Planet of the Apes (TV series)

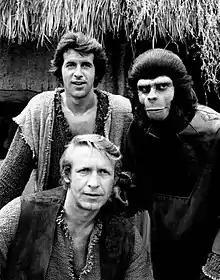
Back row: James Naughton and Roddy McDowall; front: Ron Harper (1974).

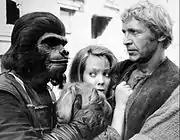
L-R: Wayne Foster, Zina Bethune and Ron Harper.

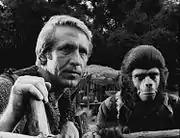
Ron Harper and Roddy McDowall.

Discussions for a "Planet of the Apes" television series were made by producer Arthur P. Jacobs as early as 1971. Because of the success of the movies, the idea of a television series was delayed until after the completion of "Battle for the Planet of the Apes" during the first half of 1973. However, soon after the premiere of "Battle", Jacobs died, and his production company APJAC Productions sold all "Planet of the Apes" rights and privileges to 20th Century Fox. Subsequently, television rights for the first three "Planet of the Apes" movies were sold to CBS and broadcast successfully during September 1973. Based largely on high viewership of "movie-of-the-week" television broadcasts of the first few movies, CBS began to disfavor other contenders for a new science-fiction series, including Gene Roddenberry's "Genesis II" (1973) and favored proposals for a "Planet of the Apes" television series. Fox and CBS then continued Jacob's plans of a series the next year.